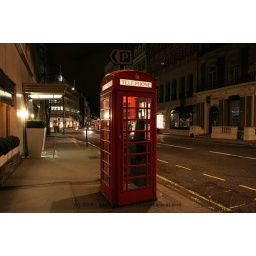
A traditional red phone booth - just like in Shibuya!